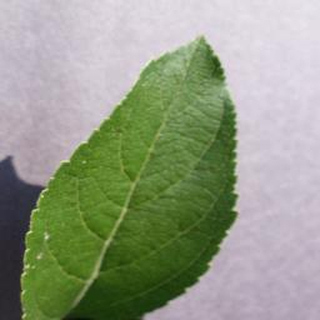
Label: healthy_apple